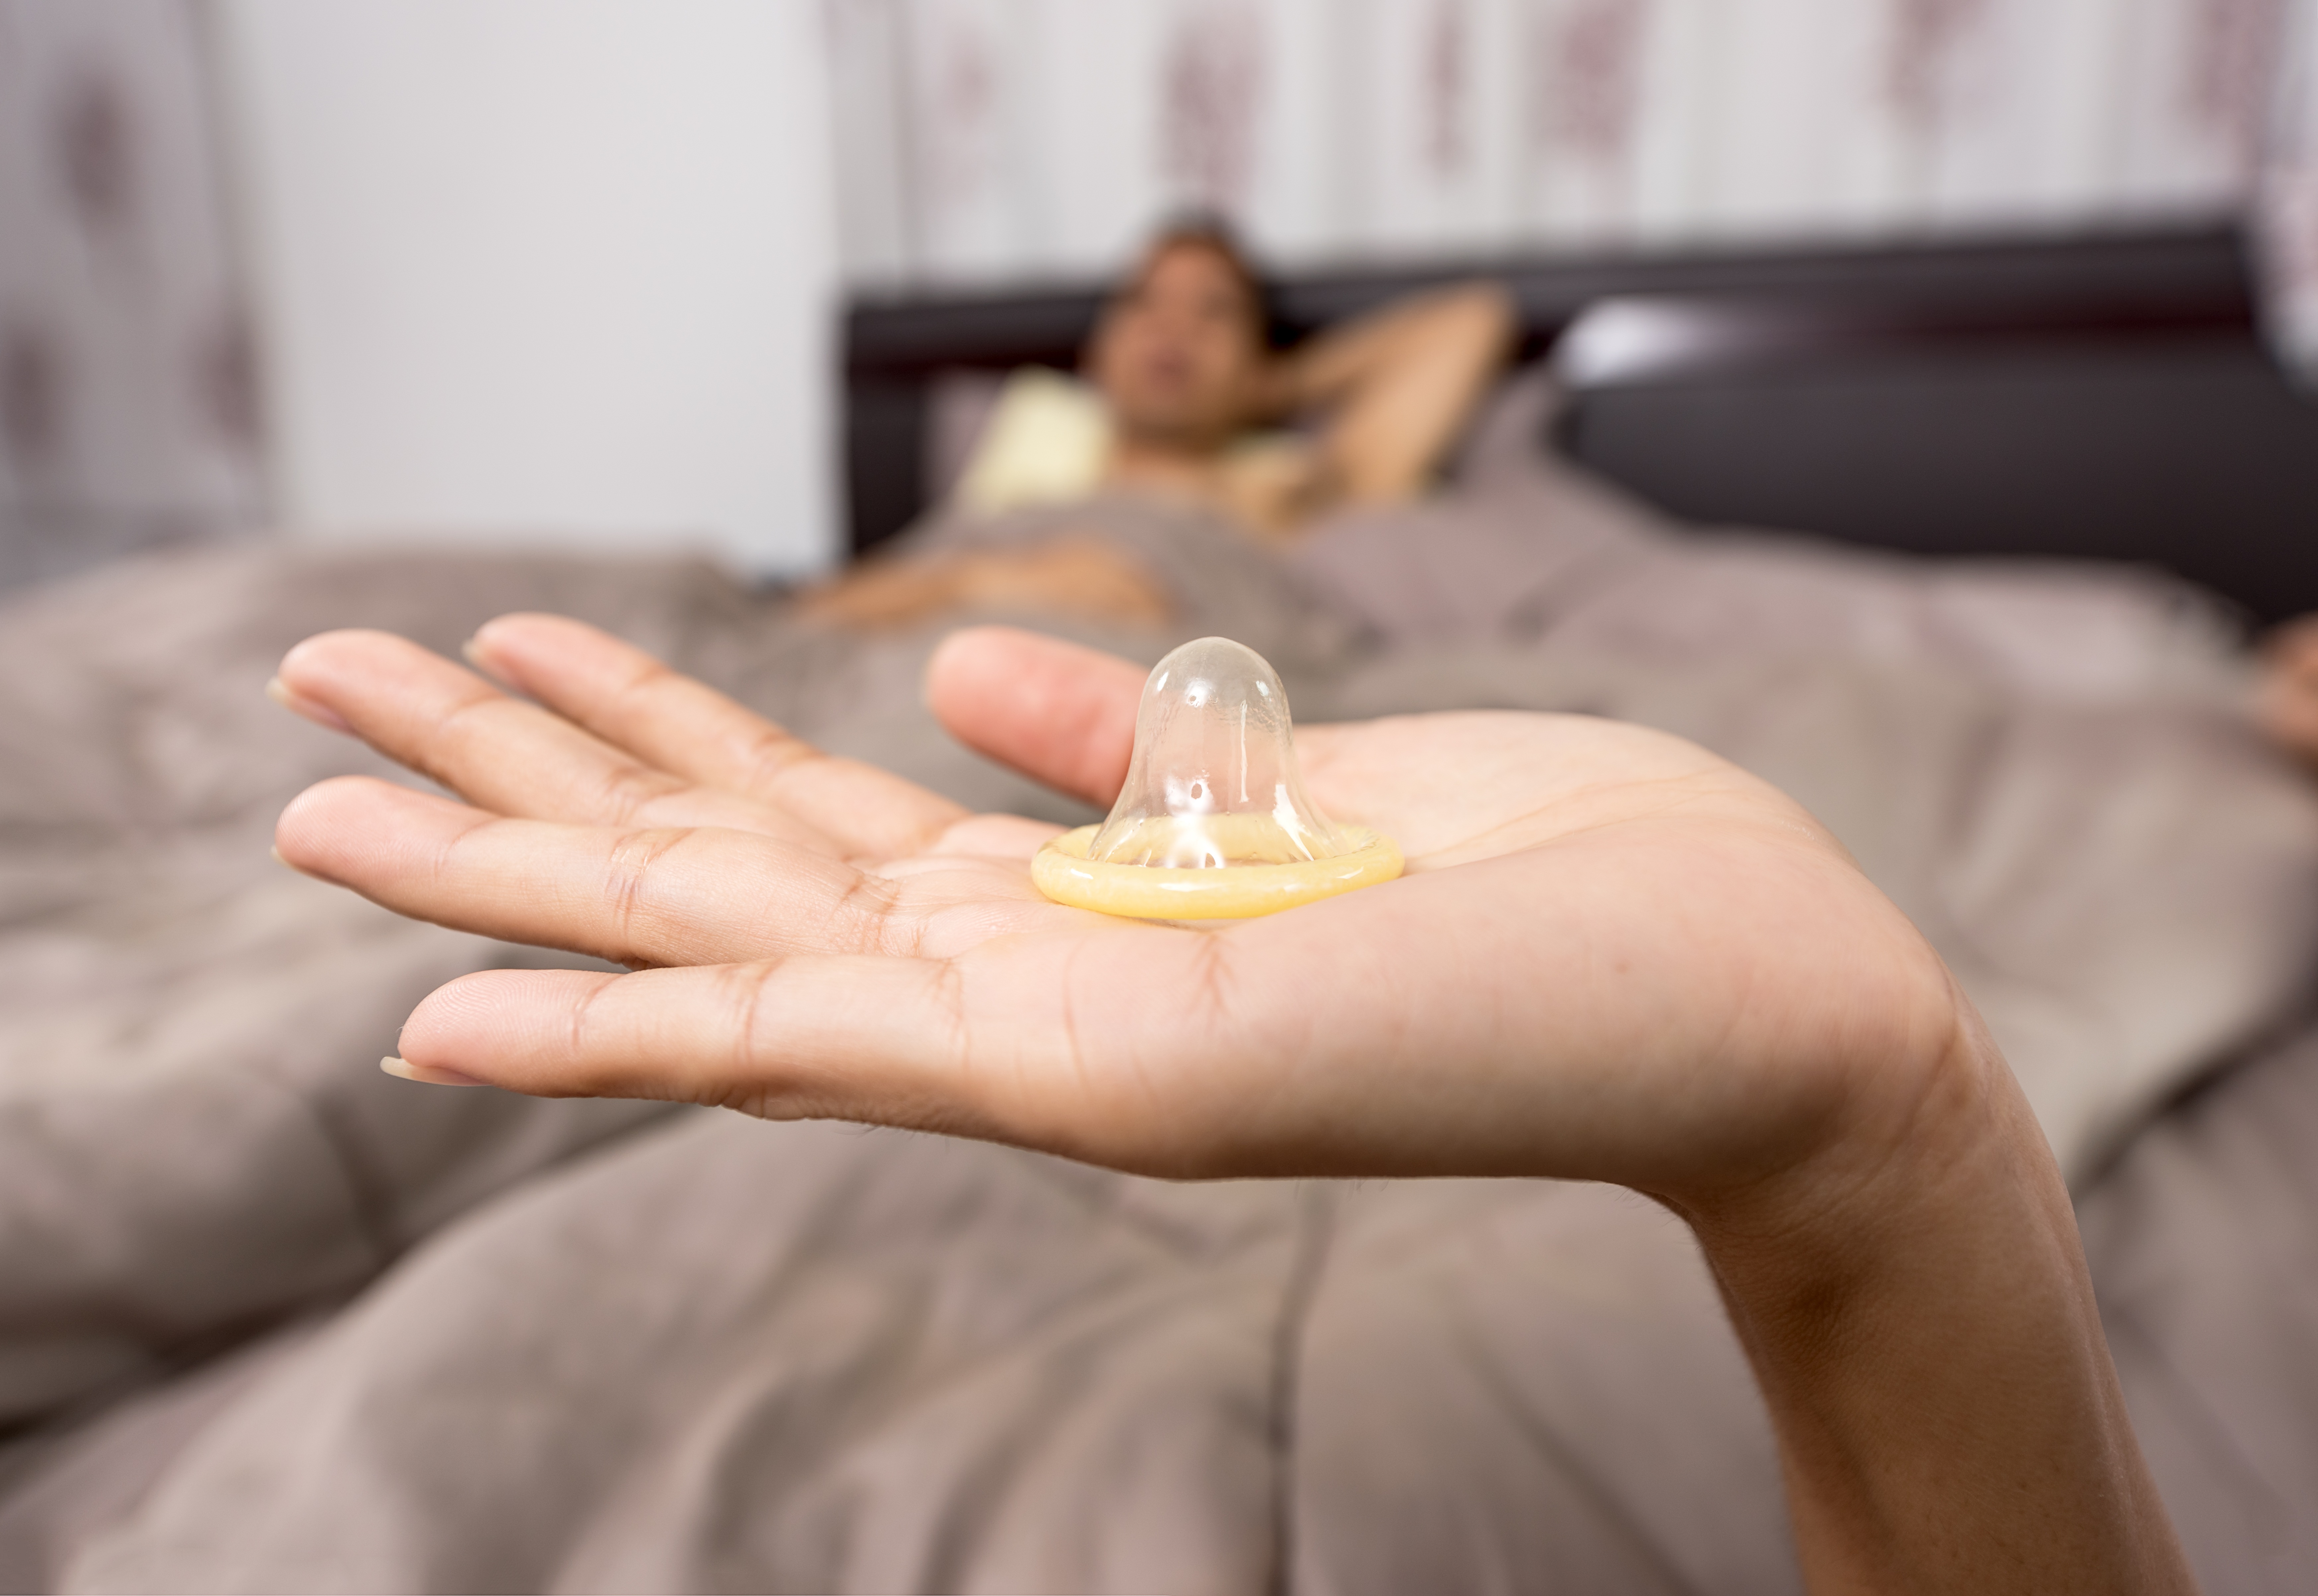
hand, people, woman, ring, love, young, finger, relax, asia, bride, hold, bedroom, health, teenager, wedding ring, girlfriend, close up, jewellery, wife, relationship, bed, skin, blinds, beauty, concept, control, akt, pretty, strong, protect, seductive, adult, sex, safe, xxx, affectionate, dick, aids, contraceptive, sense, condom, contraception